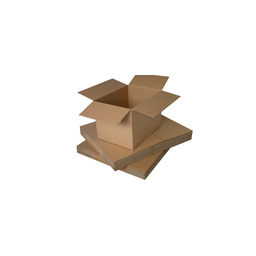
Label: cardboard